Cross-dressing ball

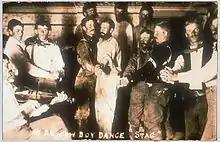
Cowboy stag dance from about 1910

There are at least two instances of cross-dressing balls that have been documented in England. The first one was known through a police raid of a ball celebrated in the Temperance Hall, in the Hulme area of Manchester. On September 24, 1880, the Chief Constable of Manchester received anonymous information about an event "of an immoral character" that was about to take place in the Temperance Hall of Hulme. The detective Jerome Caminada was dispatched with police constables to observe the ball and make any necessary arrests.